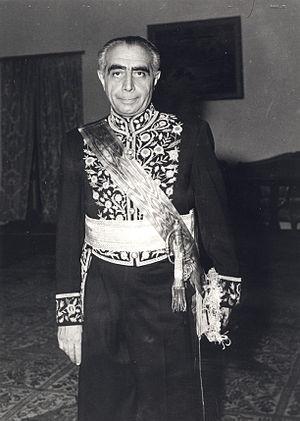
Ali Amini, né le 12 septembre 1905 à Téhéran et mort le 12 décembre 1992 à Paris, est un diplomate et homme politique iranien. Il est Premier ministre d'Iran du 6 mai 1961 au 19 juillet 1962.